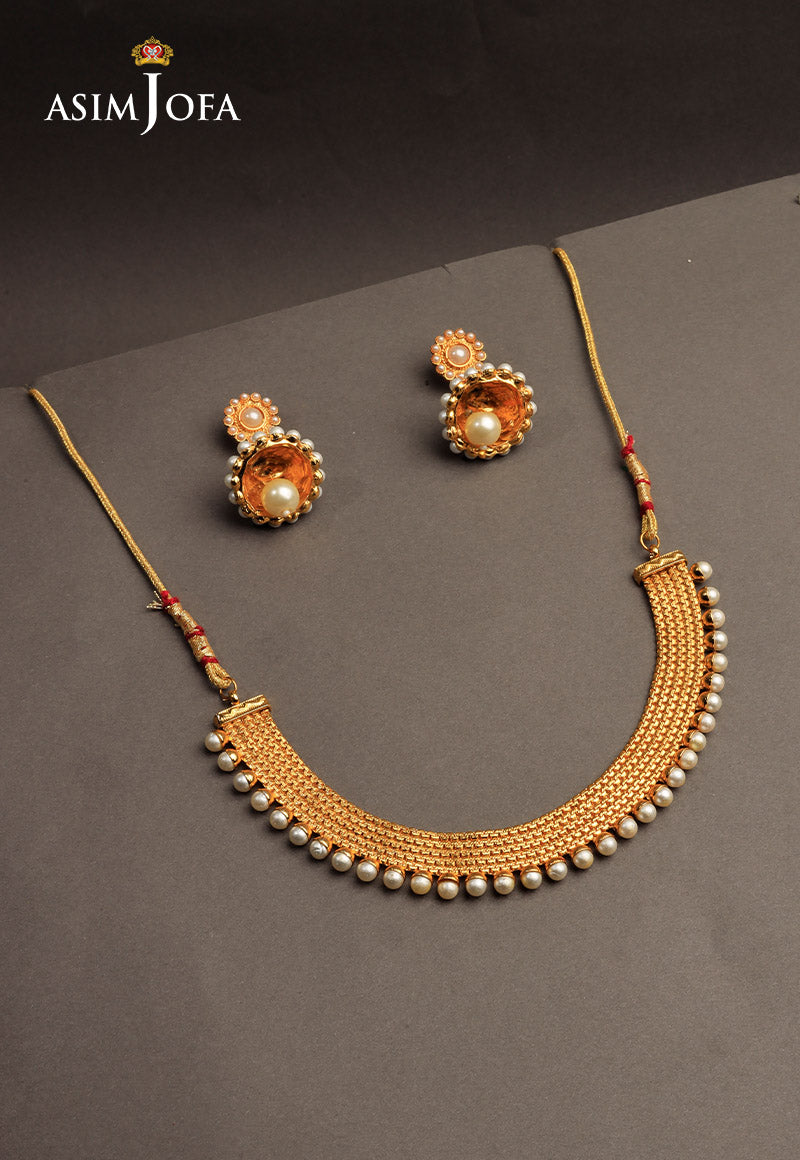
gold pearl necklace